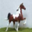
Label: horse